You People

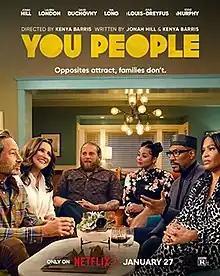
Film poster

You People is a 2023 American romantic comedy film directed by Kenya Barris, which he co-wrote with Jonah Hill. The film features an ensemble cast that includes Hill, Lauren London, David Duchovny, Nia Long, Julia Louis-Dreyfus, and Eddie Murphy. Its plot focuses on an interracial and interreligious couple, namely a secular Jewish man from the liberal elite and a black nationalist Nation of Islam woman with antisemitic parents, and how their families reckon with modern love amid culture clashes, societal expectations, and generational differences. Set in the Los Angeles area, the two millennials meet by chance and go into uncharted waters in their dating lives.